NFL Quarterback Club 98

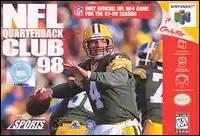
North American Nintendo 64 cover art featuring Brett Favre with the Green Bay Packers team.

NFL Quarterback Club '98 is a football video game, released in 1997. It was developed by Iguana Entertainment and published by Acclaim Entertainment under their Acclaim Sports banner for the Nintendo 64. It was the first football game announced for the Nintendo 64.